Sexual trauma therapy

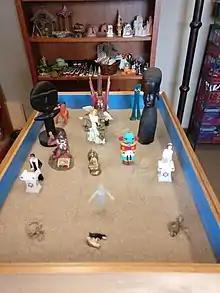
An example of a sand play therapy set up.

Play therapy targets survivors of a younger age as they are yet to have the proper cognitive skills to understand their sexual trauma experience. The individual engages in play activities such as sand play, toys, games or puppets while establishing trust and better communication with the therapist. Play activities allow young survivors to express emotions through a familiar self-expression mechanism while learning to understand and work through sexual trauma.